Santa Ana River

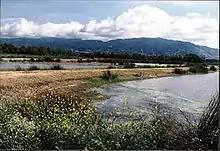
The Prado Flood Control Basin on the Santa Ana River has one of the largest remaining riparian zones along the main stem.

When the California Republic was assimilated into the United States in 1848, American settlers began to move into the Santa Ana River region in great numbers. The Mexican ranchos were divided into smaller individual properties, and irrigated agriculture began on a large scale. The city of Santa Ana Viejo, the original location of Santa Ana, was founded in this period. In 1854, Mormons settled in the upper Inland Empire area and started the city of San Bernardino, gaining prosperity by using water from the river, as well as Lytle Creek and Mill Creek, to irrigate crops. The cattle industry began to decline as farms began to replace ranches. Soon, white settlers in the region were more numerous than Hispanics as well. The California Gold Rush around this time was responsible for attracting many of these people to the state, but many remained in Southern California afterwards.